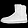
Label: Ankle boot